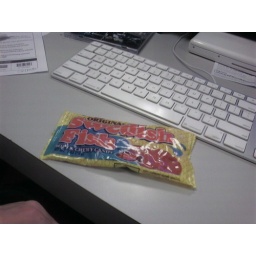
There are boxes of these in my office